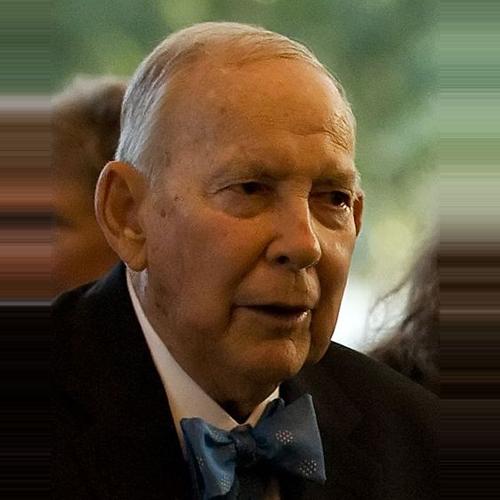
Age: 87